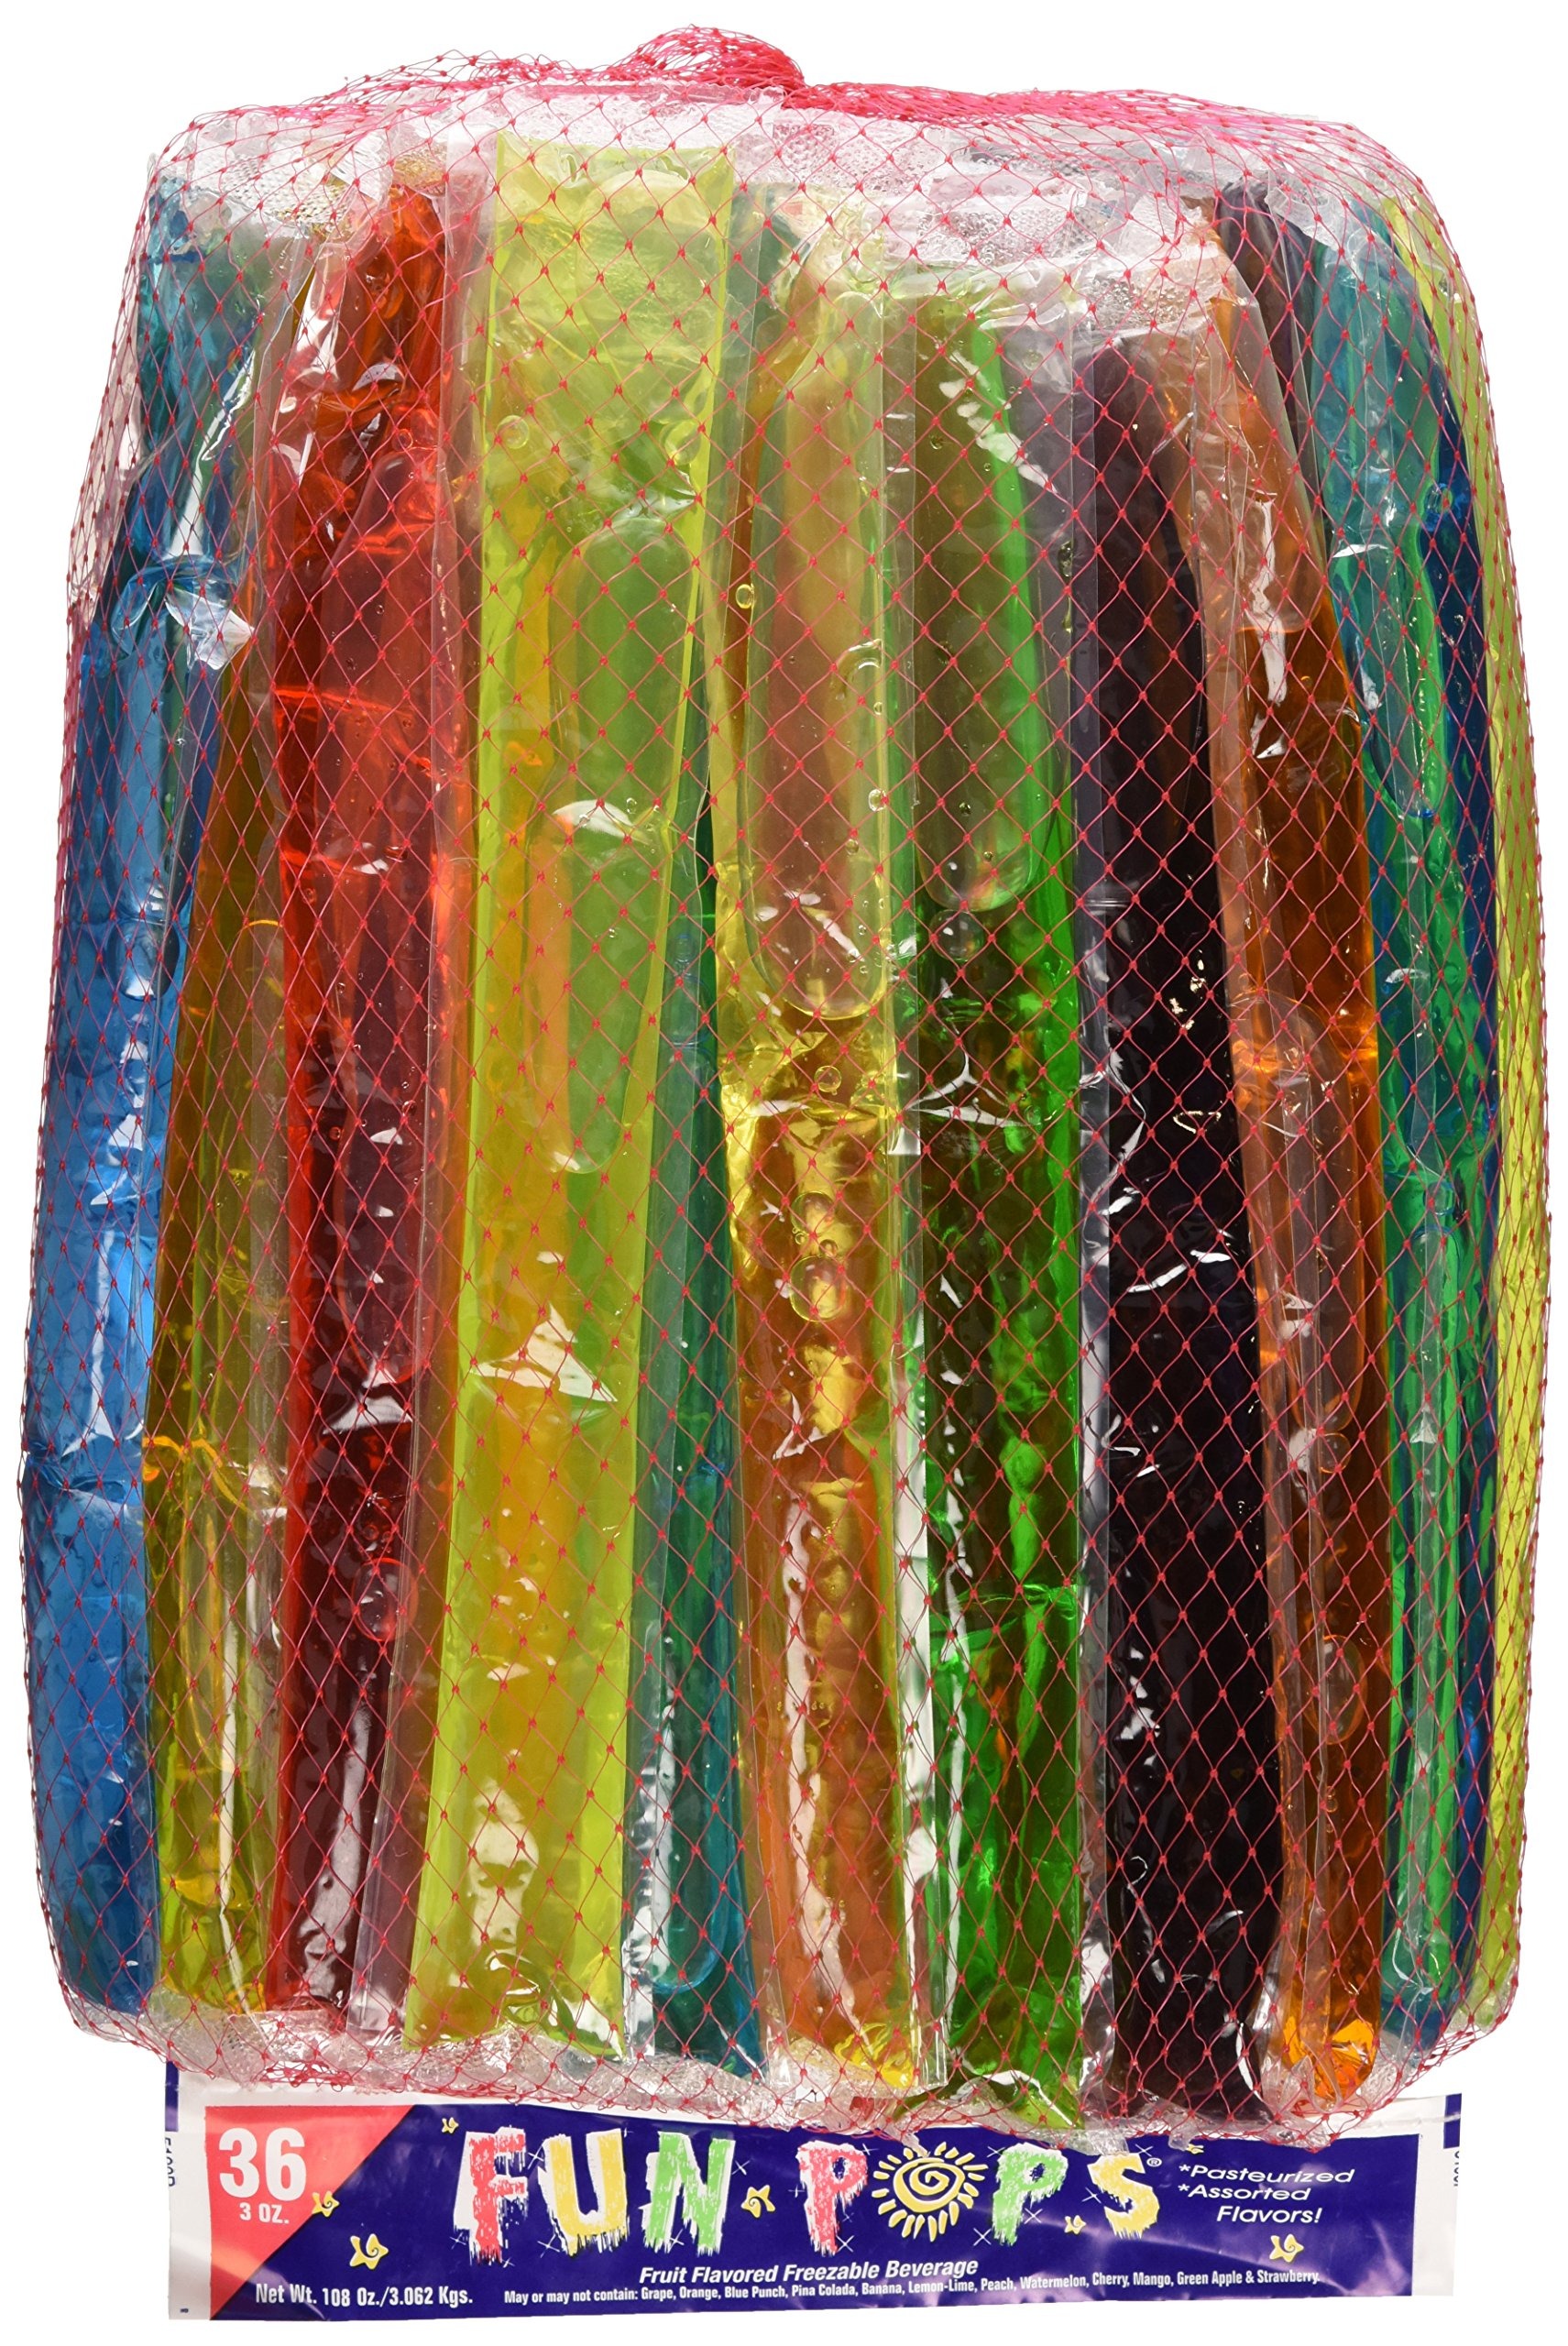
Item Name: Fun Pops, 3 Ounce (Pack of 36)
Bullet Point 1: Fast freeze Pops
Bullet Point 2: Assorted flavors
Value: 107.1
Unit: Ounce

Price: 6.895